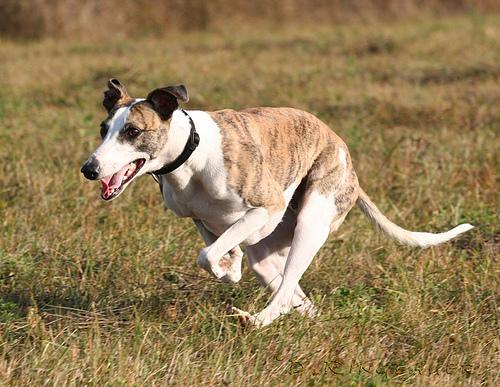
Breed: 234-n000065-whippet